Quiet Days in Clichy (1990 film)

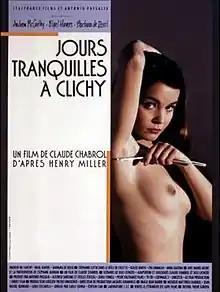

Quiet Days in Clichy is a 1990 erotic drama film directed by Claude Chabrol. It is based on the 1956 autobiographical novel "Quiet Days in Clichy" by Henry Miller.